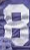
Number: 8